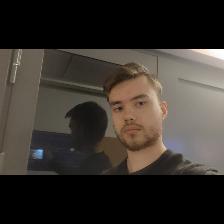
Label: Human